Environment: real
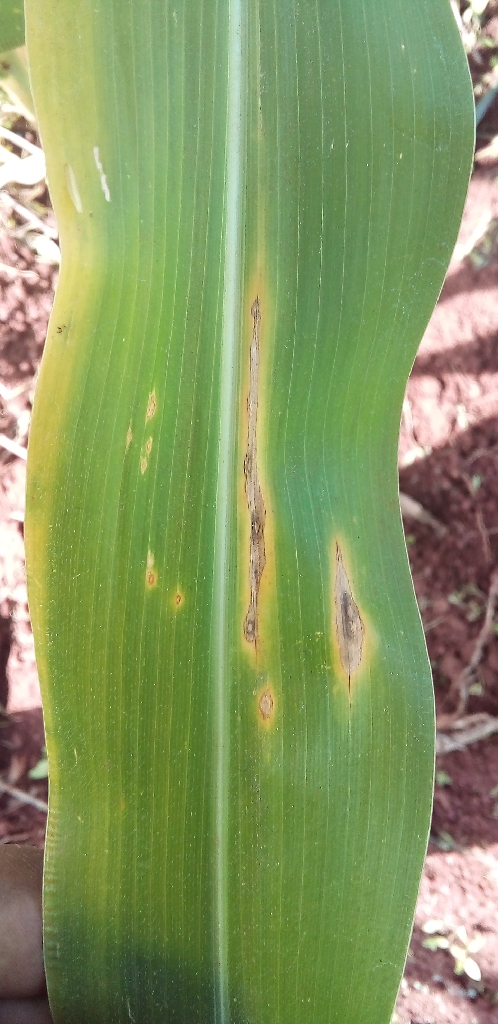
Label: northern_corn_leaf_blight